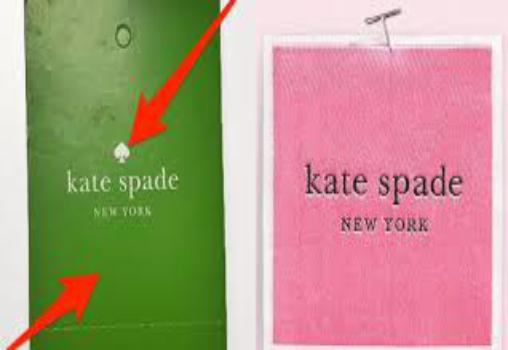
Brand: KATE SPADE-1
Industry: Clothes